Vinod G. Khandare

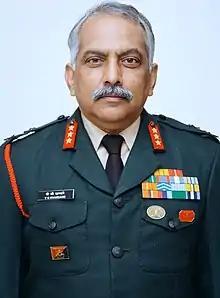

Lieutenant General Vinod G. Khandare, PVSM, AVSM, SM is a former officer of the Indian Army and is currently serving as the Principal Adviser in the Ministry of Defence. He retired from active military service on 31 January 2018 and was the Military Advisor to the National Security Council Secretariat of India at the Secretary level from 2018 to 2021. In his final active military appointment, he served as both the Director General of the Defence Intelligence Agency and the Deputy Chief of Integrated Defence Staff for Intelligence from November 2015 to January 2018.